Rheinwaldhorn

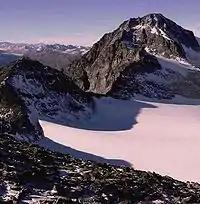
The Rheinwaldhorn seen from the Paradies Glacier

The peaks of the Adula group had not been frequented by foreign travellers until 1863, when Morshead made the first ascent of the Vogelberg. In the following year Freshfield, with two friends, reached the summit of the Rheinwaldhorn from the side of the Lenta Glacier, striking the shoulder of the peak above the lowest point in the ridge connecting it with the Güferhorn.